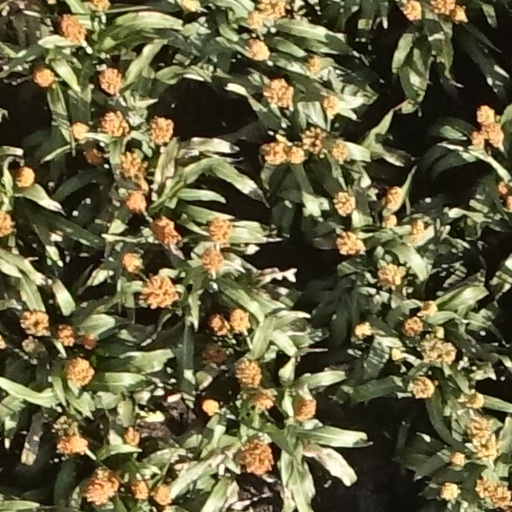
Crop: sorghum